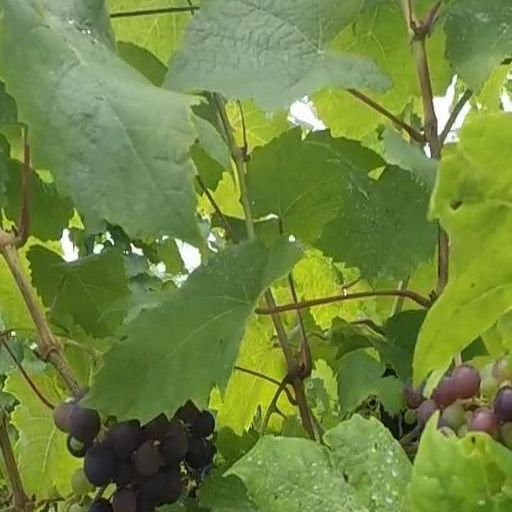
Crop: grape